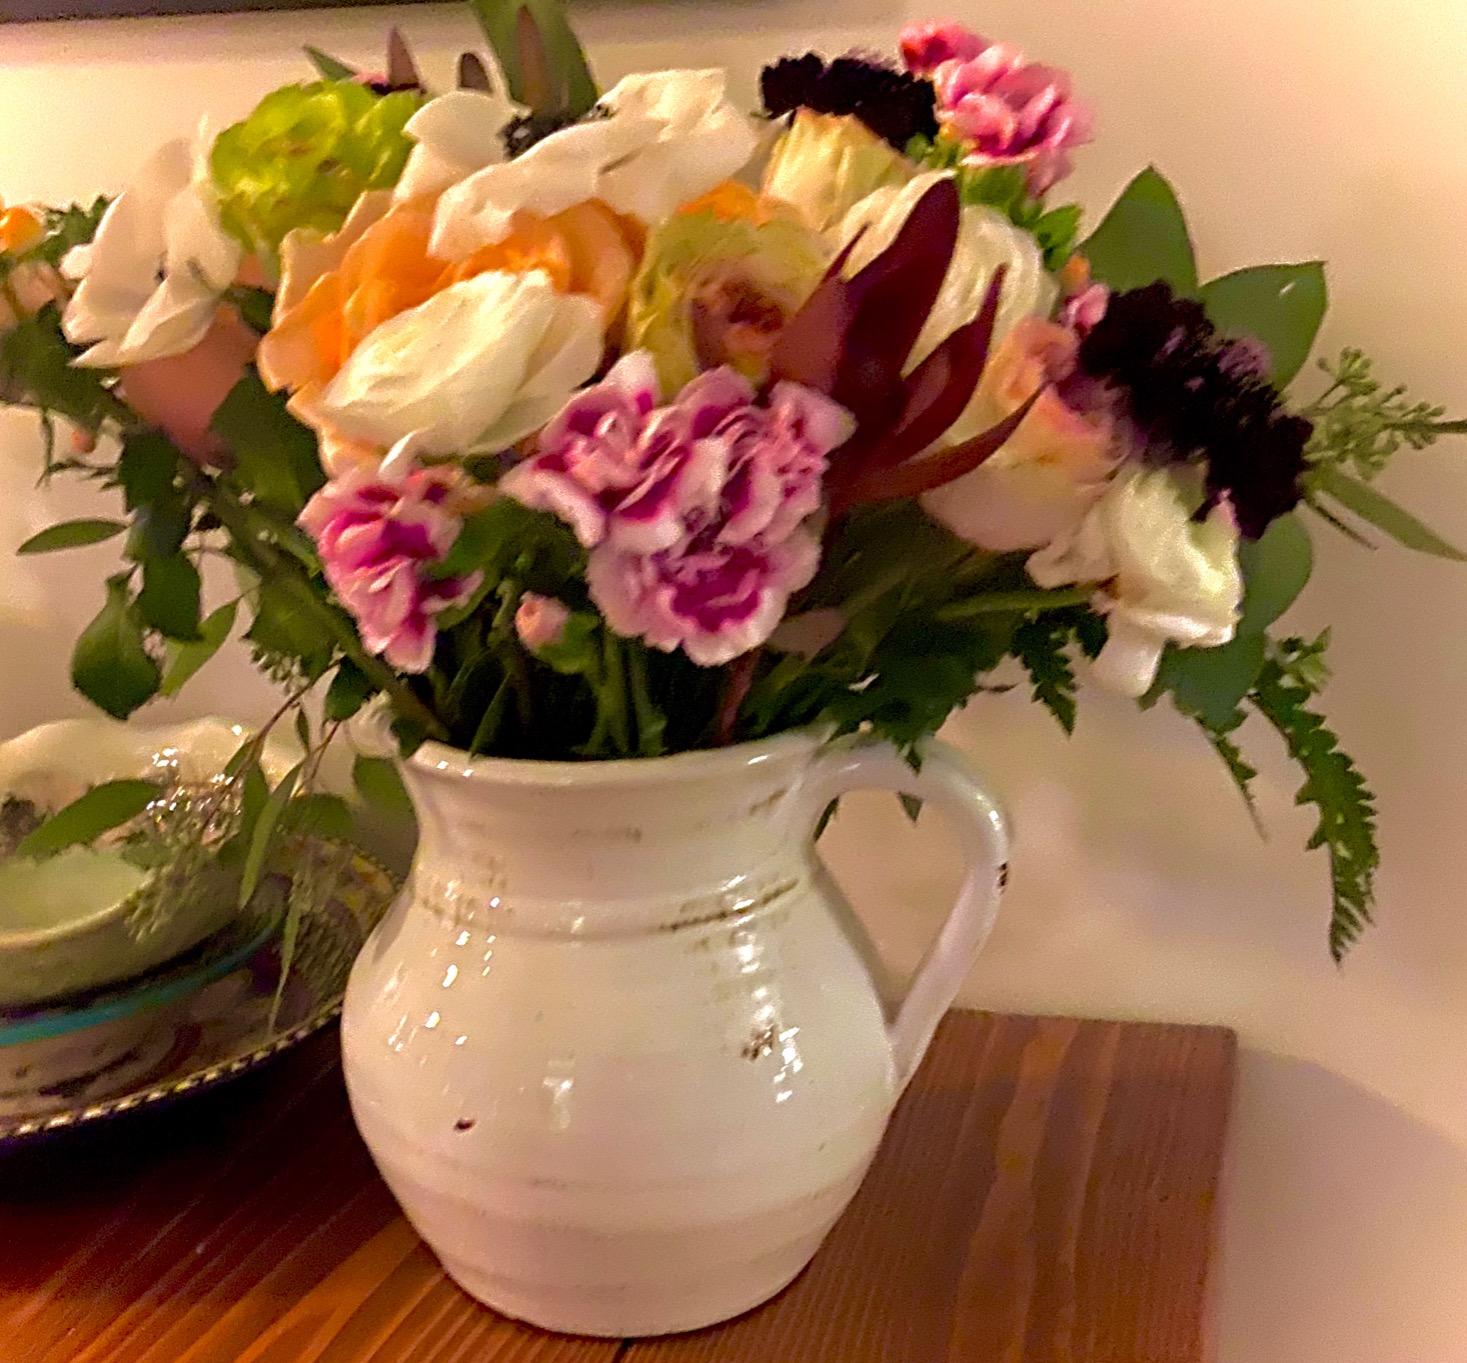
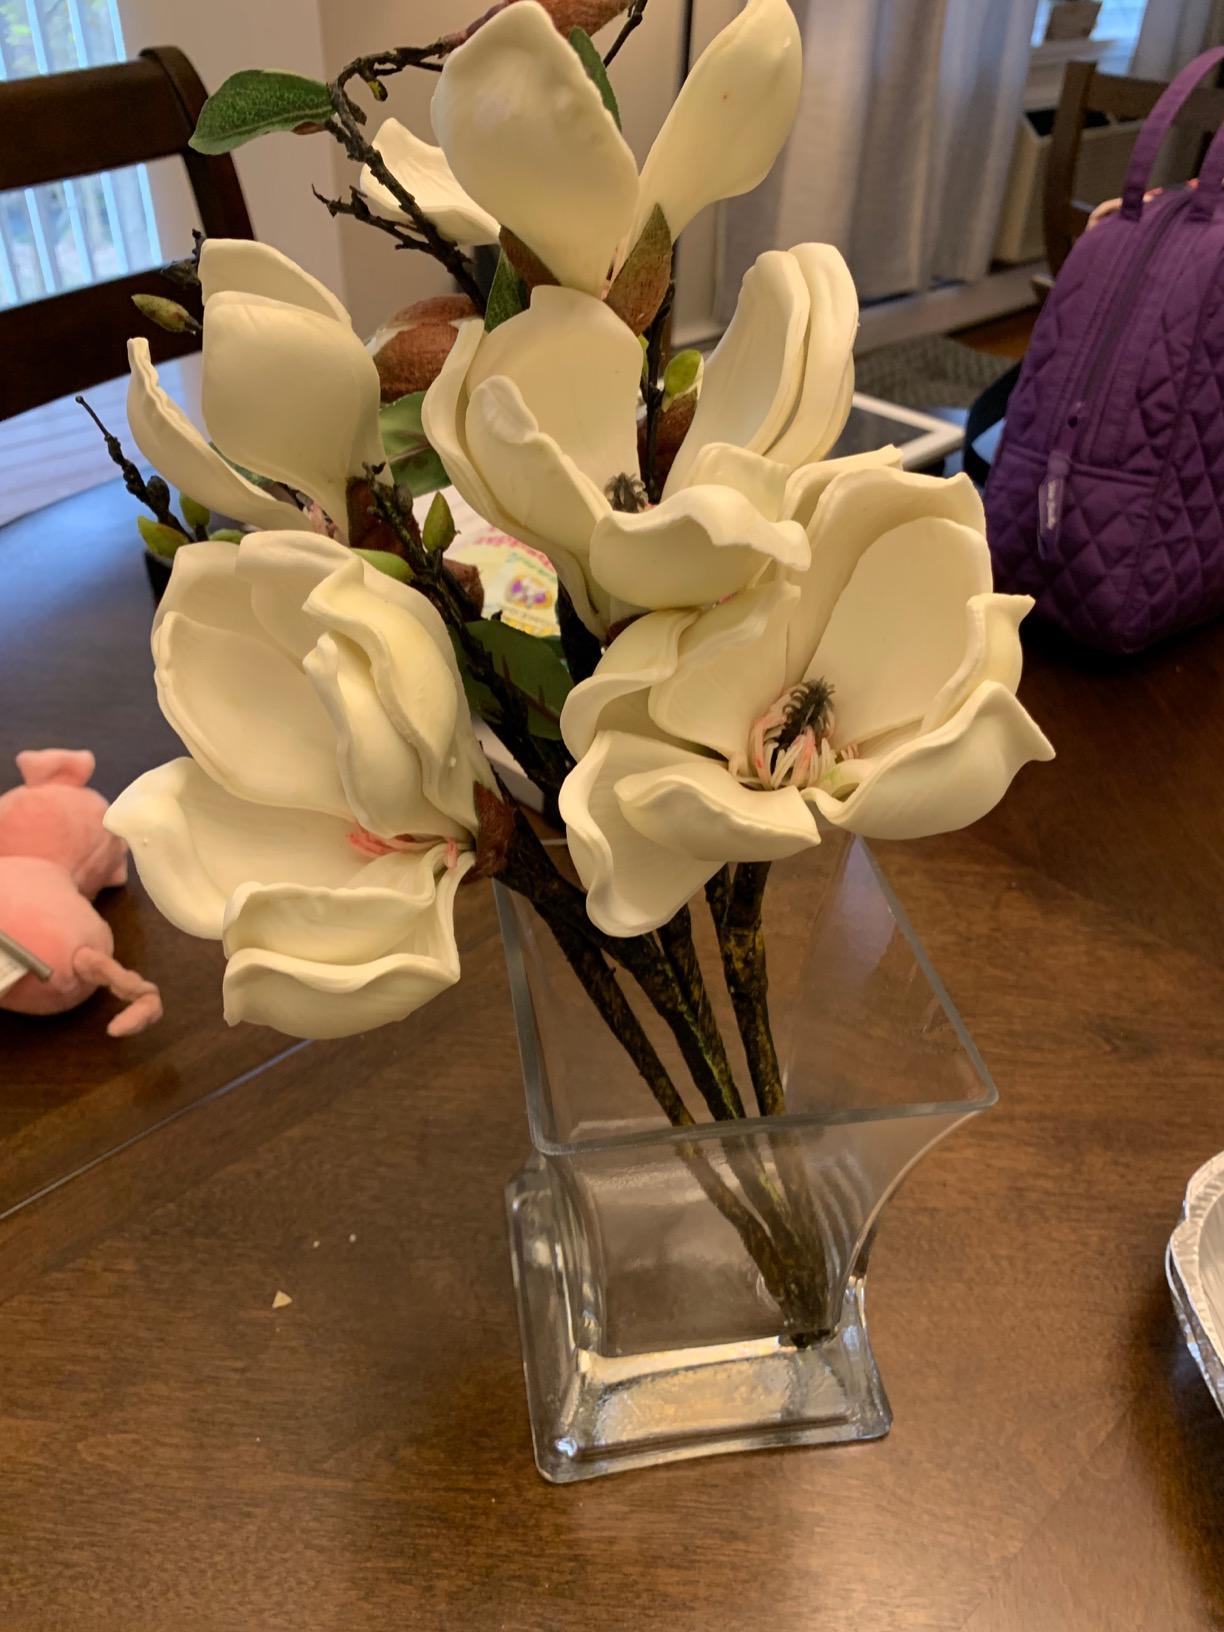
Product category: vase
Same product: no